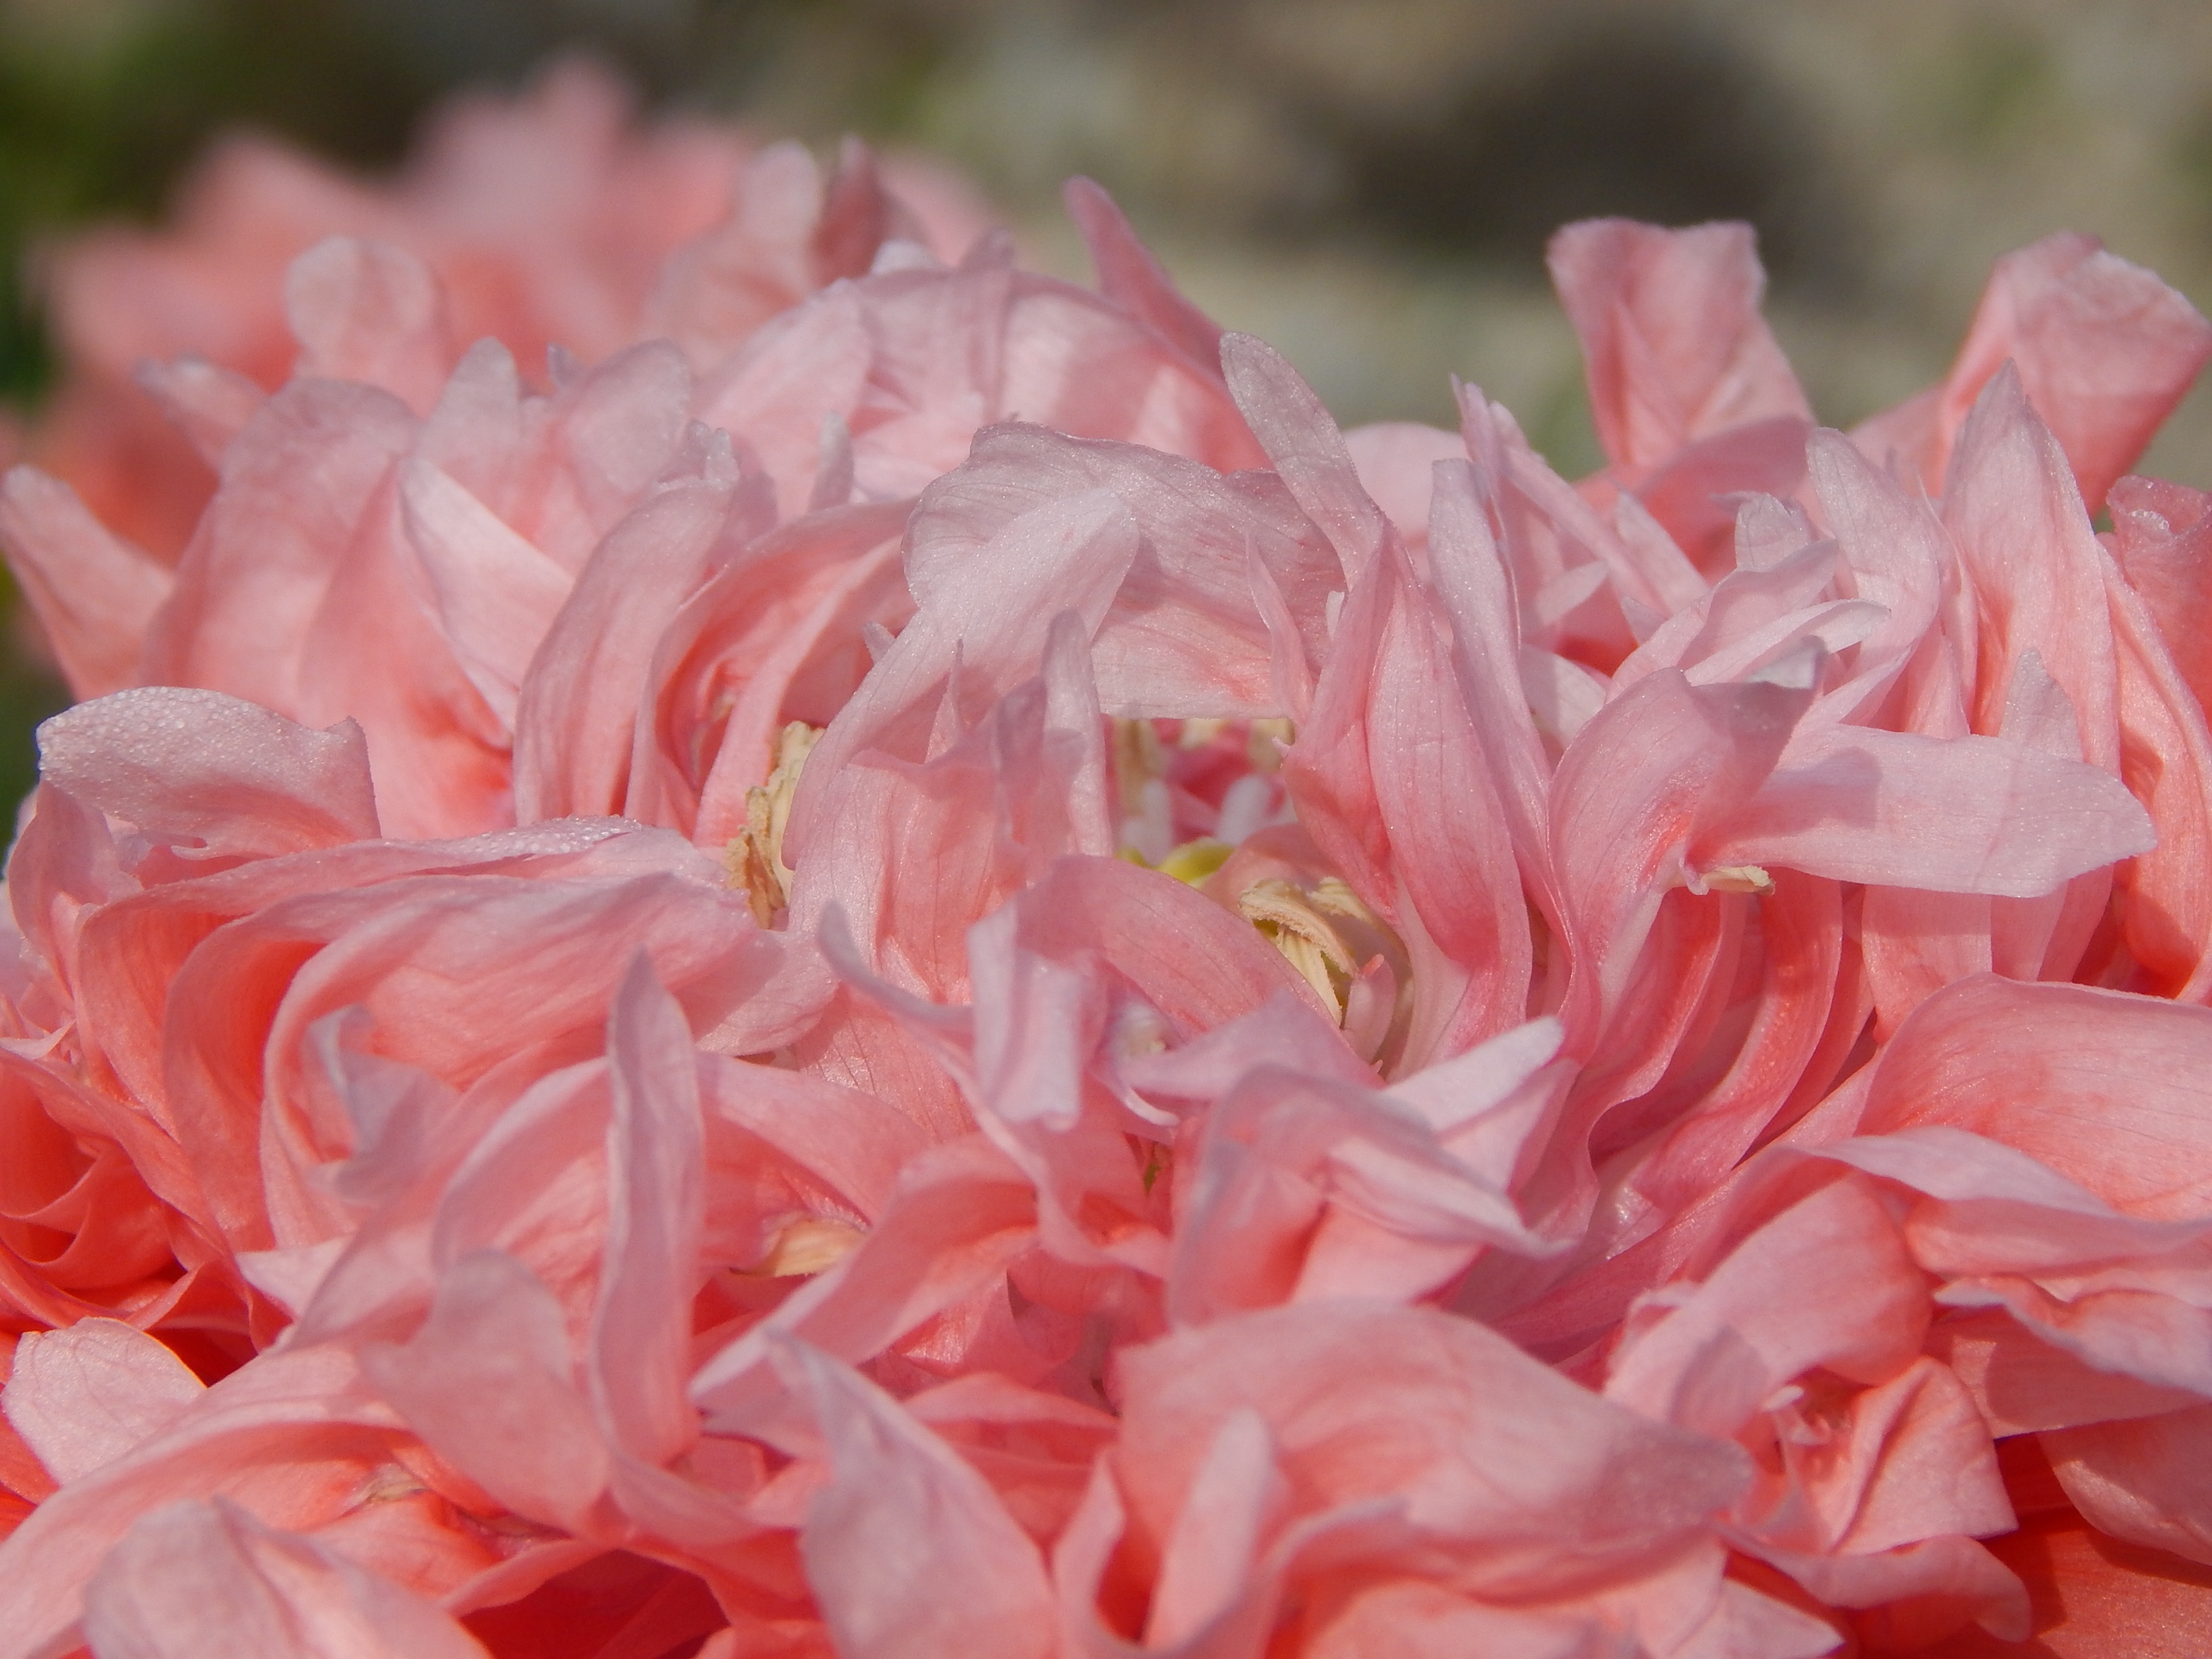
plant, flower, petal, rose, pink, poppy, flowering plant, garden roses, flower bouquet, frilly, land plant